Witness for the Prosecution (play)

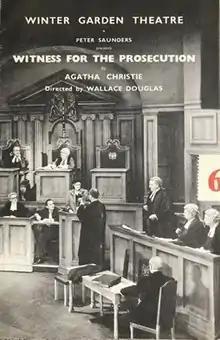
Programme cover original production

Witness for the Prosecution is a play adapted by Agatha Christie from her 1925 short story "Traitor's Hands". The play opened in London on 28 October 1953 at the Winter Garden Theatre (although the first performance had been in Nottingham on 28 September). It was produced by Sir Peter Saunders.